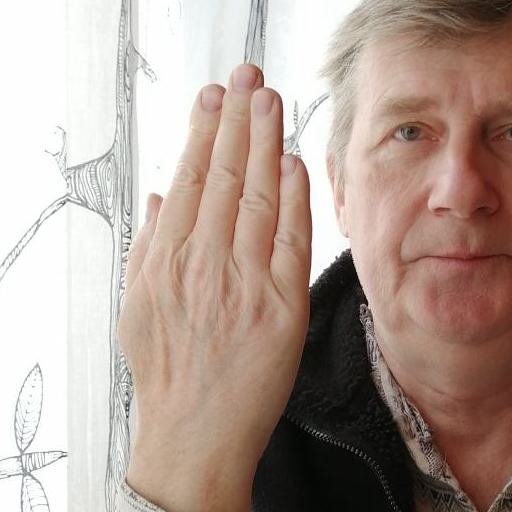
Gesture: stop_inverted